Sequoyah Fuels Corporation

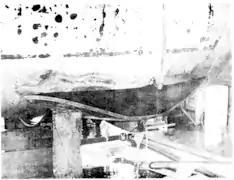
Photograph of the rupture in the uranium hexafluoride container

On January 4, 1986, Sequoyah Fuels Corporation experienced a rupture which killed 26-year-old worker, James Harrison and hospitalized 37 of the 42 onsite workers. The "American Journal of Public Health" describes the plant as having "never fully recovered" from the accident.